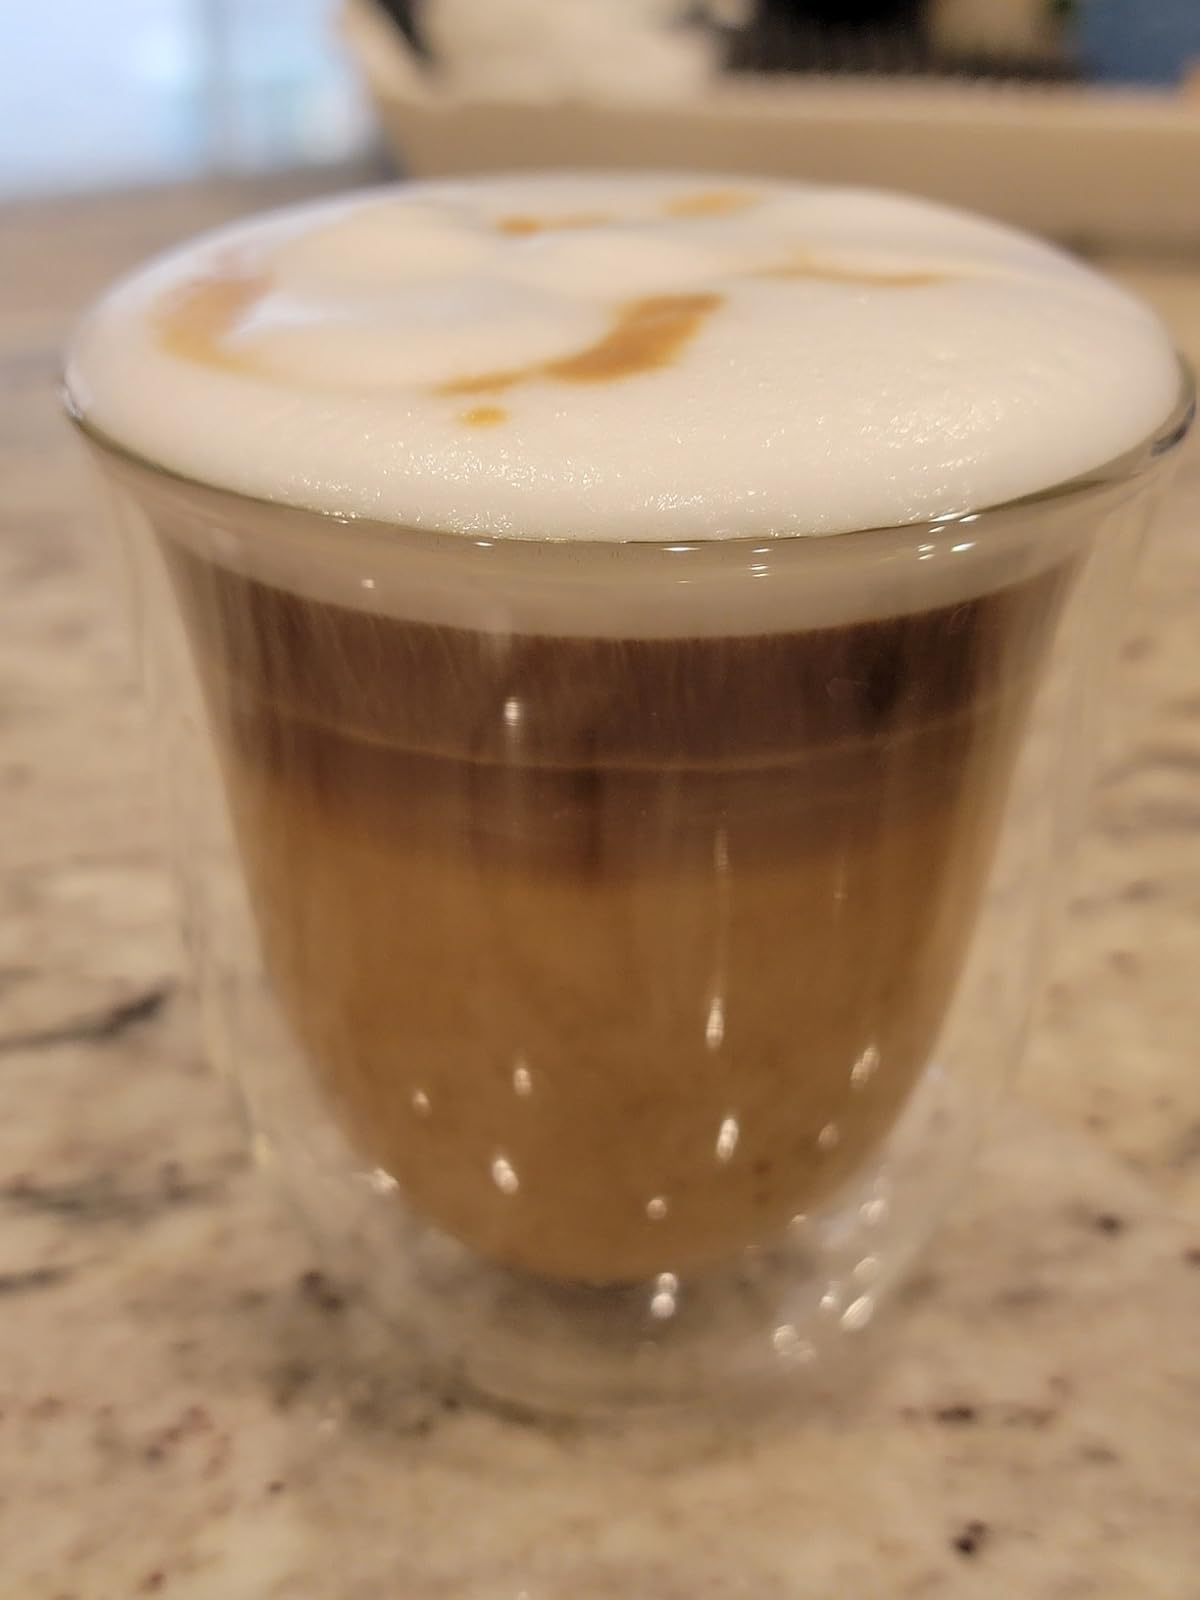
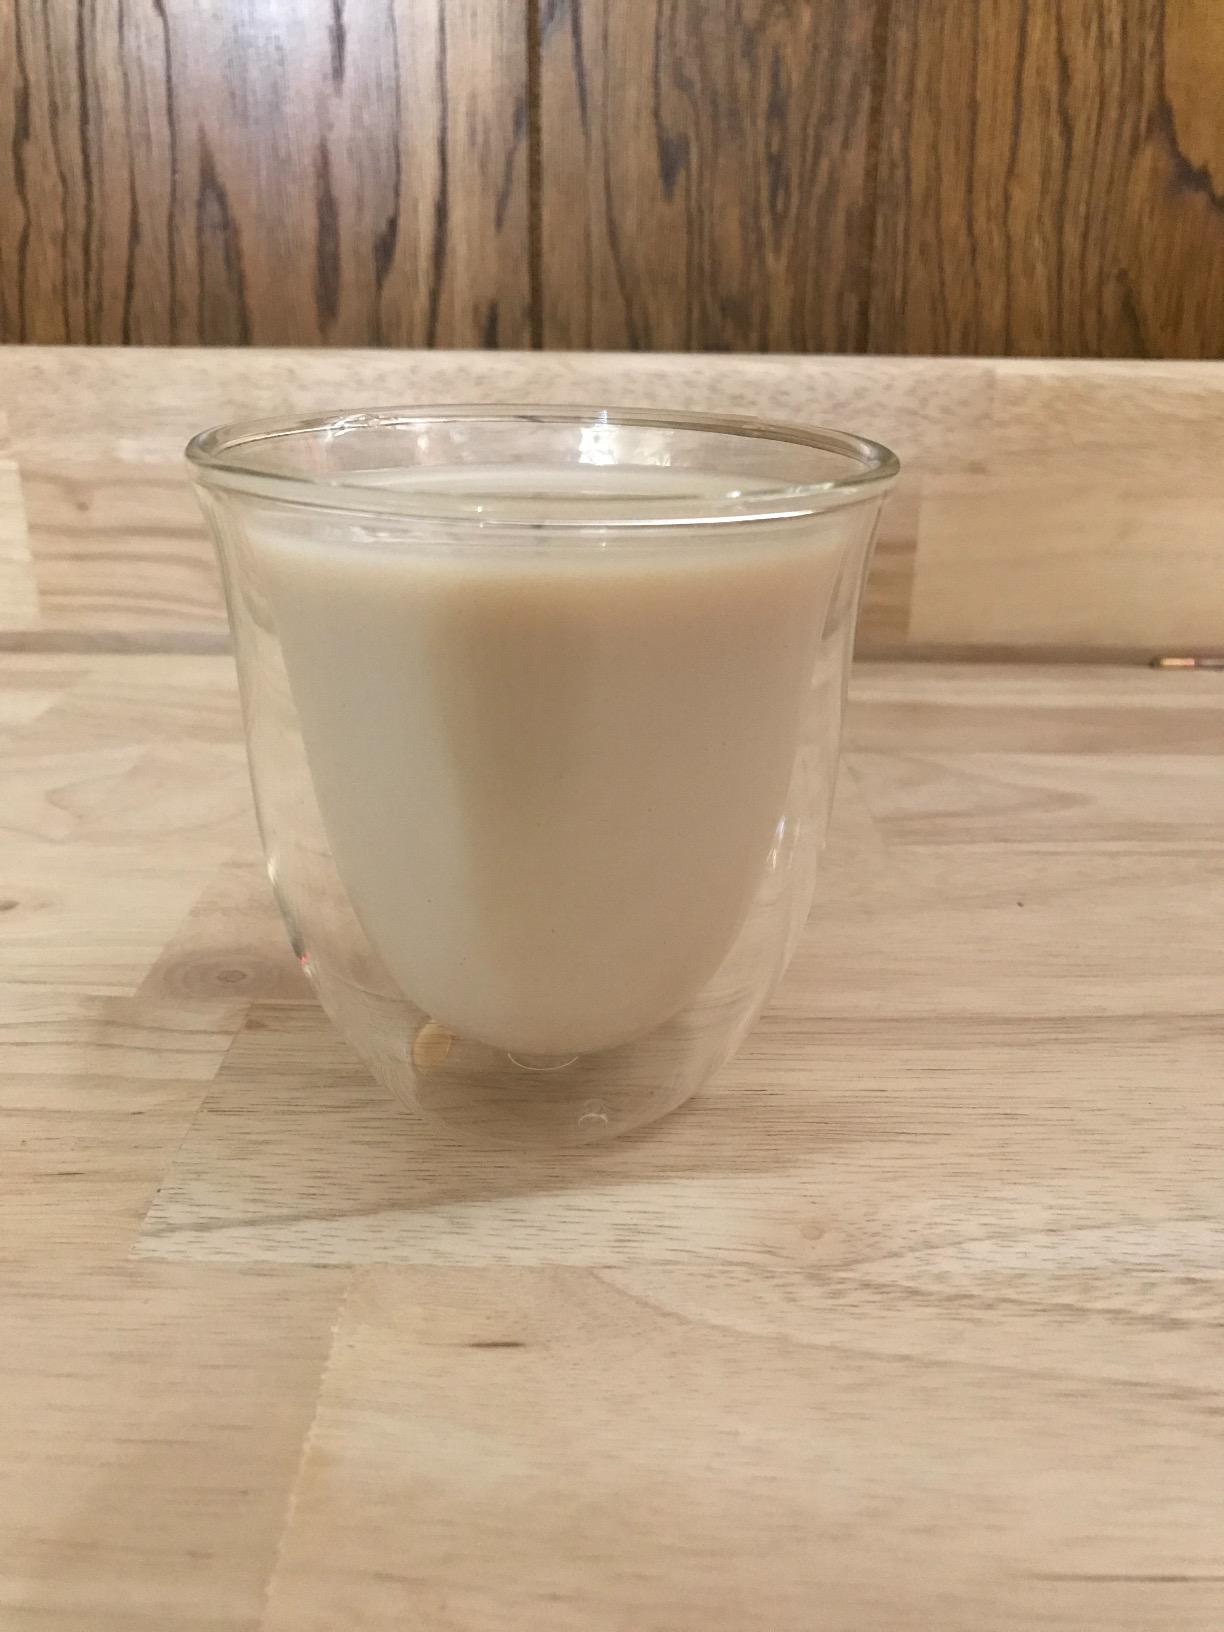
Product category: items_mug
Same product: yes